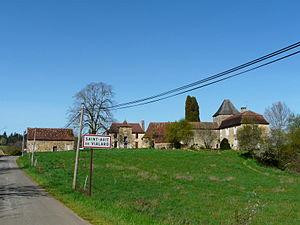
Le village de Saint-Avit-de-Vialard, Dordogne, France.